Leopoldine Society

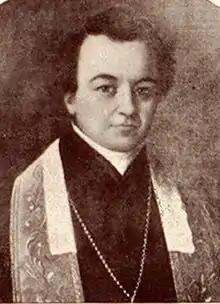
Friedrich Reese

When the Society for the Propagation of the Faith was founded in Lyons, in 1822, it did not spread beyond the French borders for a considerable time. Other nations were not unwilling to cooperate, but were deliberating whether to start a similar society of their own or to join the one already in existence. At this time, in 1827, Bishop Edward Fenwick of Cincinnati, Ohio sent his vicar-general, Father Rese, to Europe to recruit German priests and to obtain assistance for his diocese.